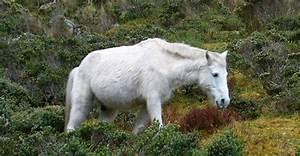
horse